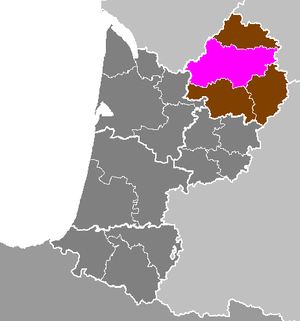
L'arrondissement de Périgueux est une division administrative française, située dans le département de la Dordogne, en région Nouvelle-Aquitaine.